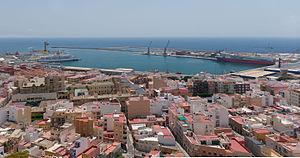
Le port d'Almeria, Espagne